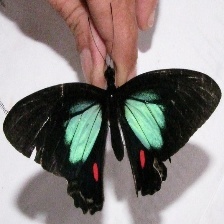
Species: GREEN CELLED CATTLEHEART